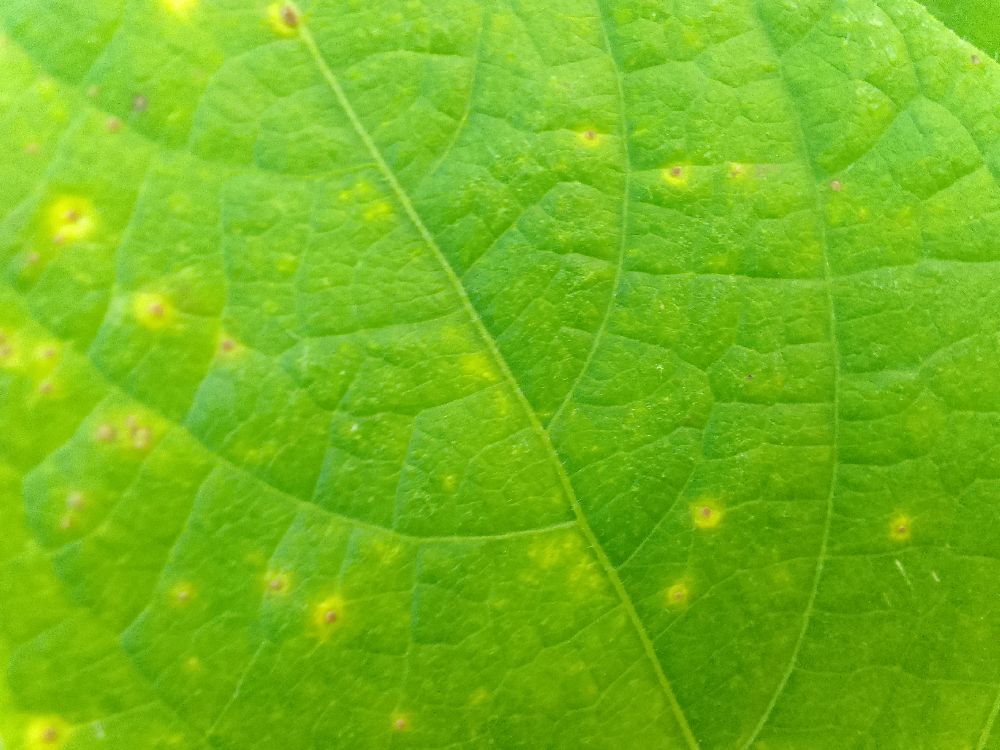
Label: rust